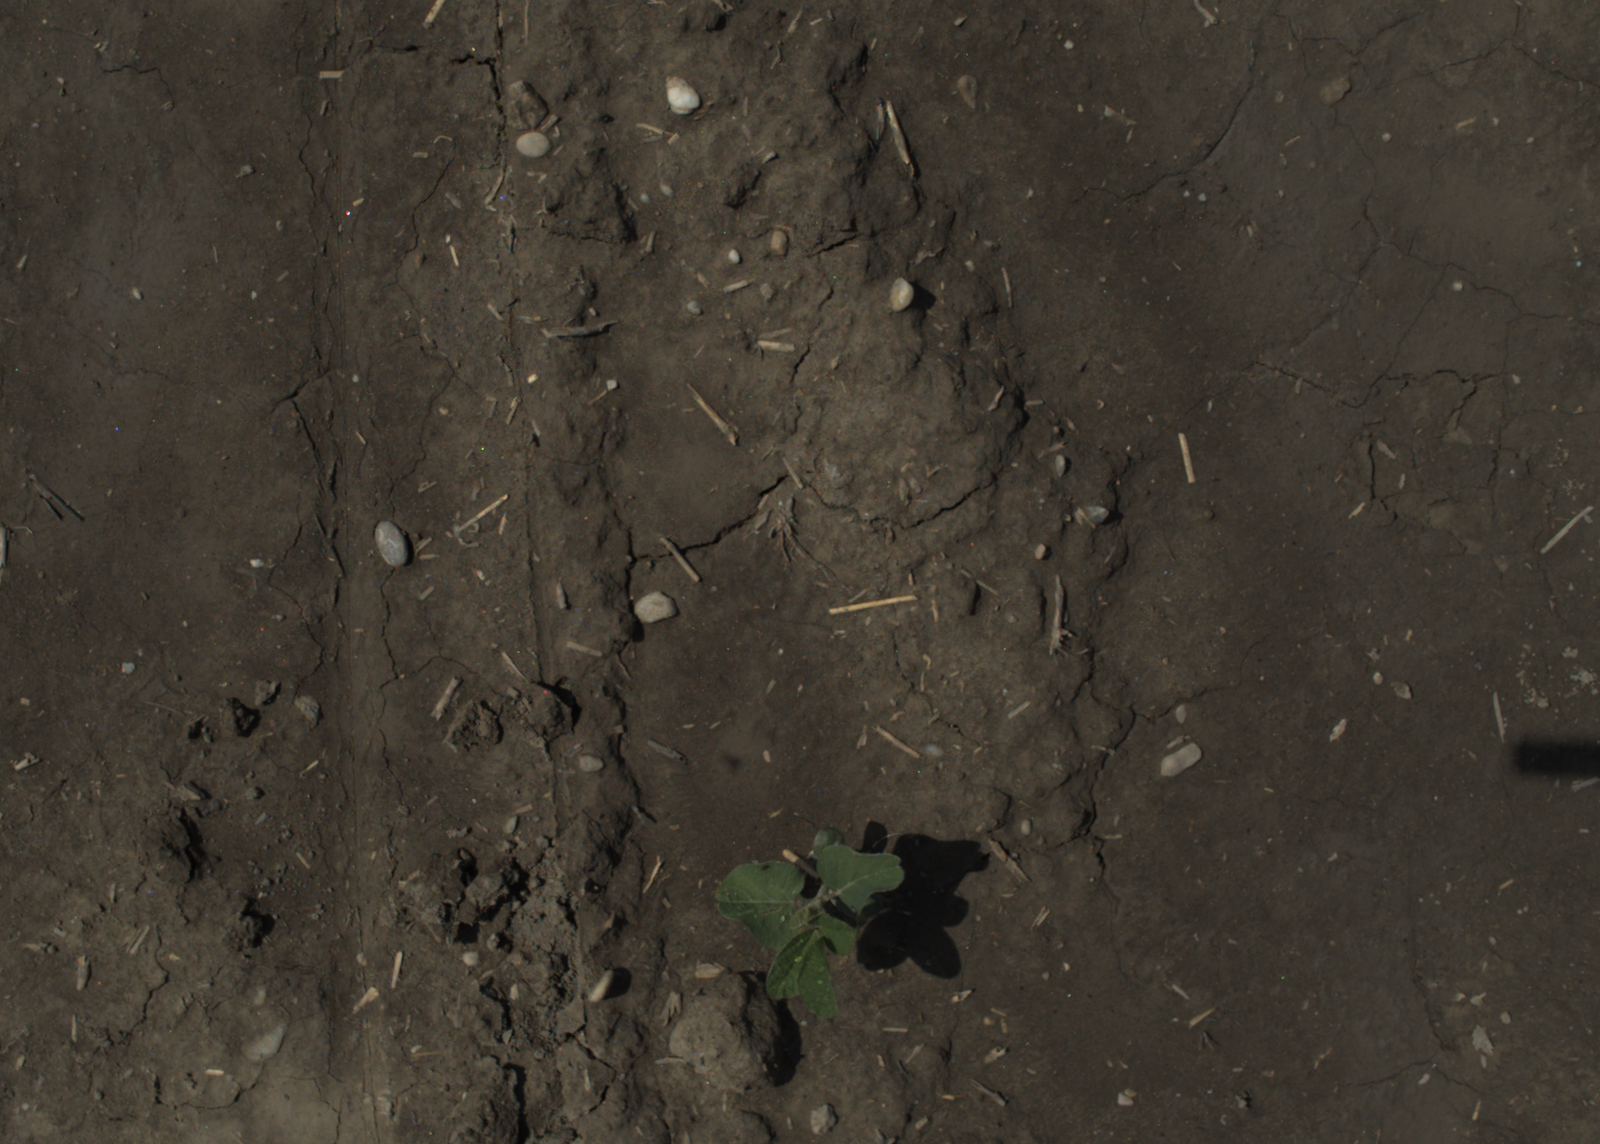
Capture date: 29.06.2021 11:32:34
Weather: sunny
Wind: strong
Seeding date: 08.06.2021
Plant canopy height (mm): 962